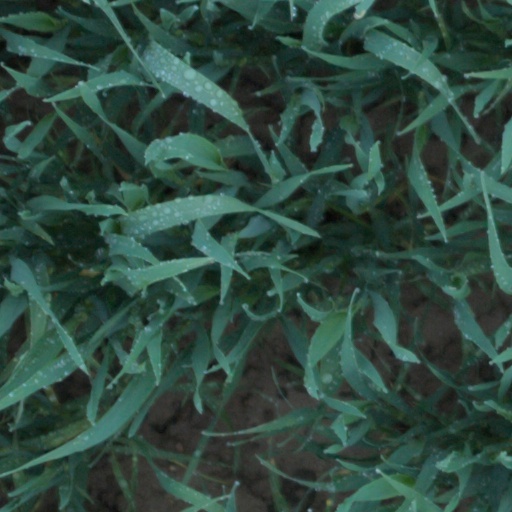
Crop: wheat